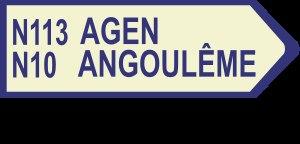
En signalisation de direction, le panneau de position indique les pôles desservis dans la direction considérée. Il est implanté de telle sorte que l’usager effectue sa manœuvre avant ce panneau.